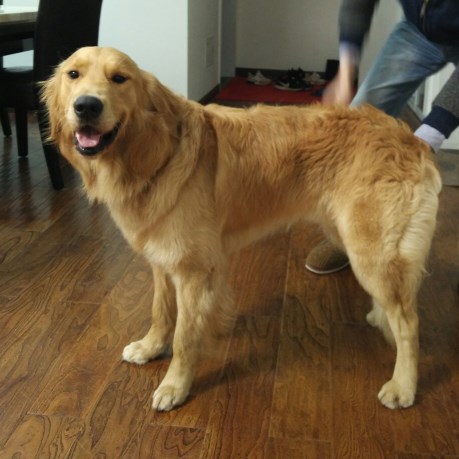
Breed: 5355-n000126-golden_retriever